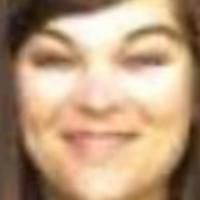
Age group: age 21-30